Balduinstein station

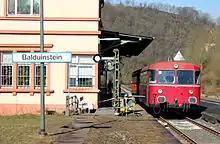
A railbus set of the "Oberhessische Eisenbahnfreunde" consisting of vehicles 798 829 and 996 677 on 28 February 2015 in Balduinstein station

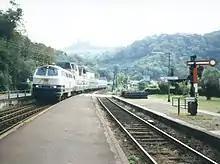
Koblenz–Gießen Regionalbahn service entering the station in 1997

The Bonn construction company "Spuhn", which won the contract for the construction of the Lahn Valley Railway between Balduinstein and Runkel, started work in Balduinstein in the autumn of 1857. Since August of the same year, the "Georg Mayer" company from Alzey had been working on the "Cramberg tunnel", the east portal of which lies south of Balduinstein. The resulting material was used as fill for the railway line, which required the demolition of many houses by the summer of 1860. The inhabitants' access to the Lahn was ensured by a number of underpasses and overpasses.